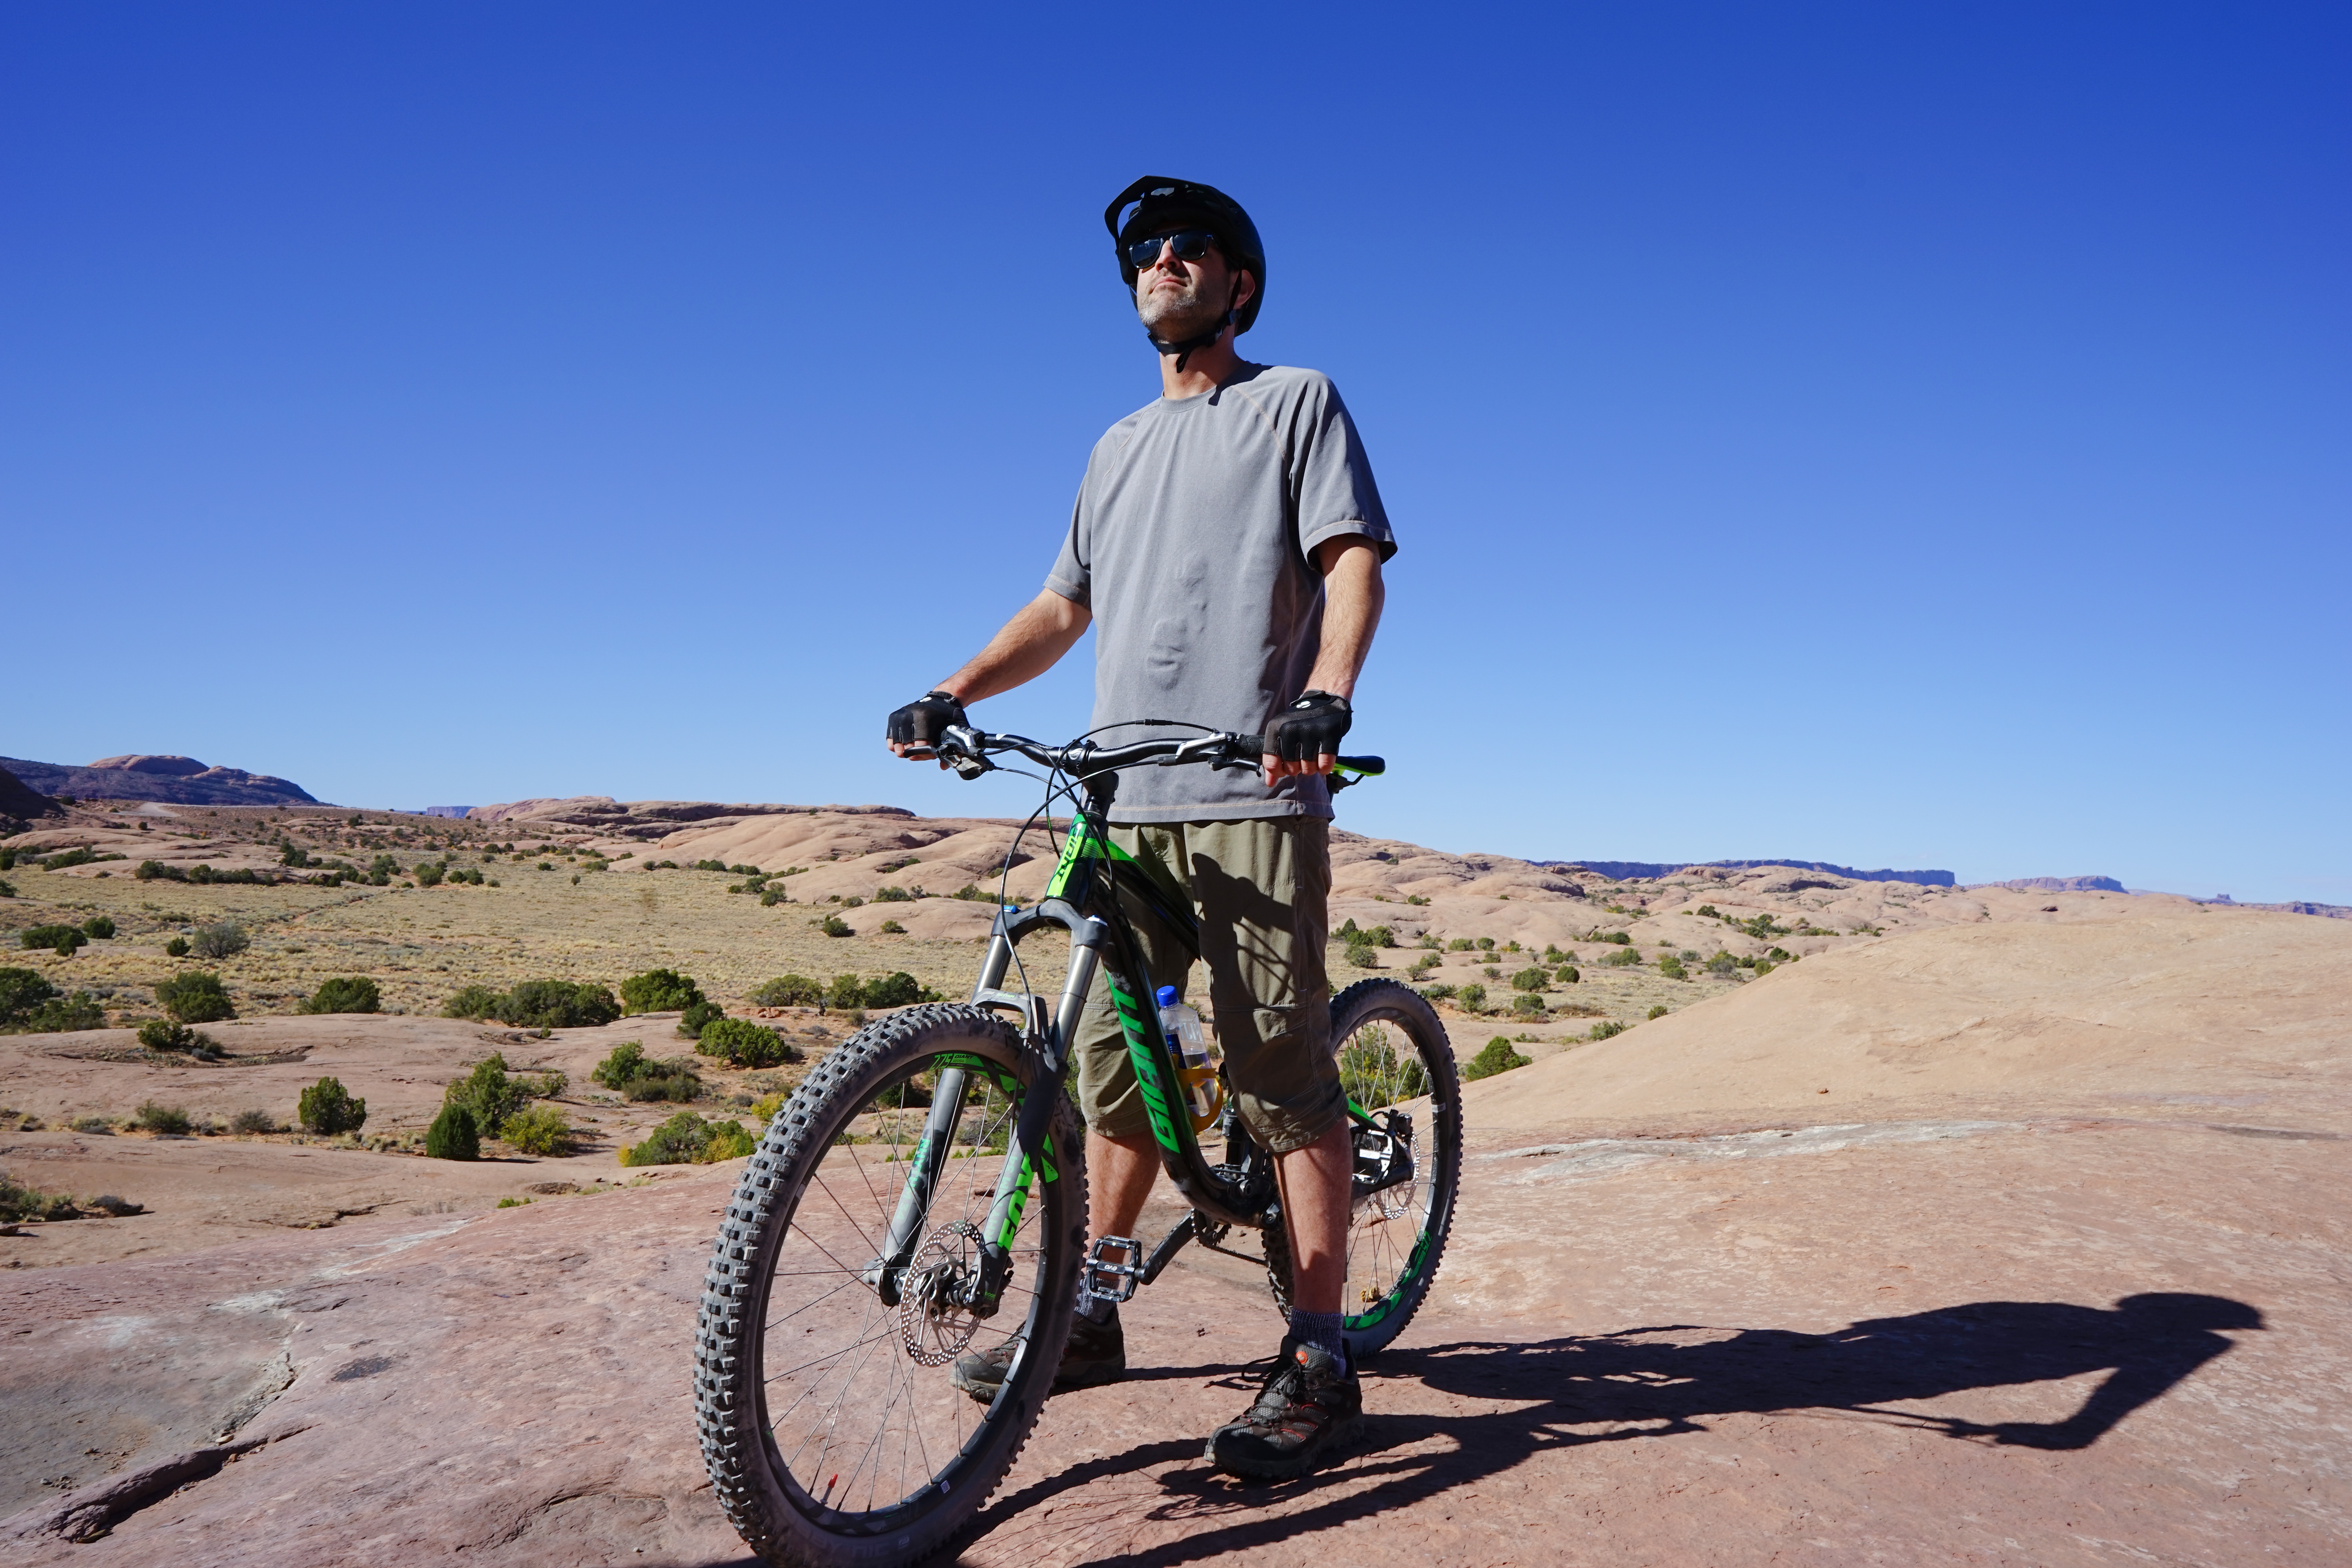
mountain, bicycle, vehicle, extreme sport, leisure, sports equipment, mountain bike, cycling, sports, mountain biking, road cycling, outdoor recreation, cycle sport